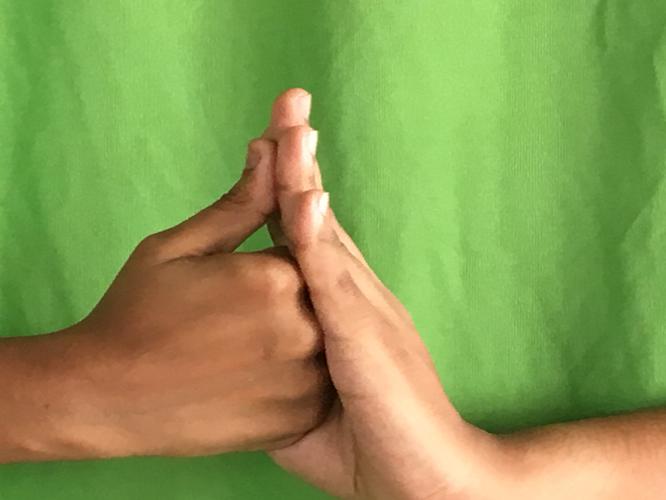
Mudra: Shanka
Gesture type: double_hand